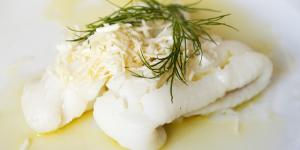
filetes de lenguado al limon